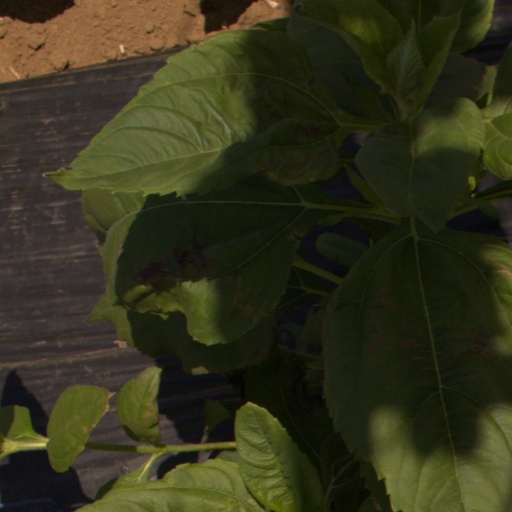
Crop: Jerusalem artichoke